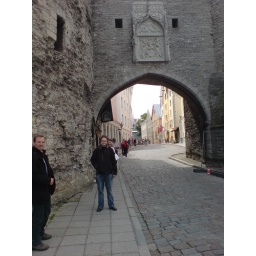
The door of the city in it wall